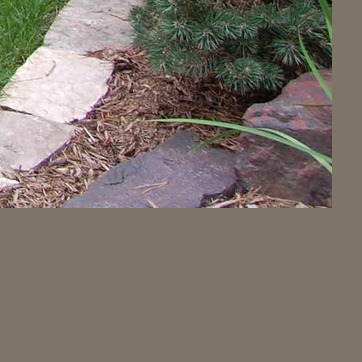
Material: stone